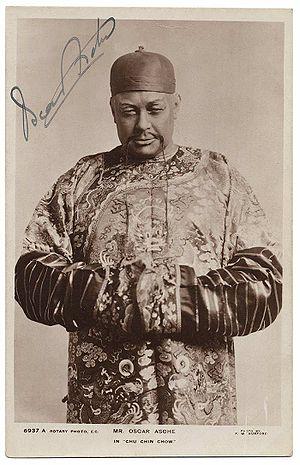
Oscar Asche est un acteur, écrivain et metteur en scène australien.